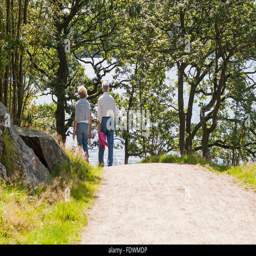
senior citizens walking nature trail close to lake in the countryside